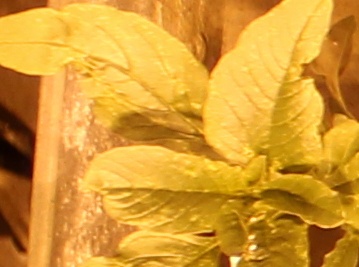
Label: Waterhemp